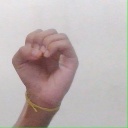
अक्षर: ऊ